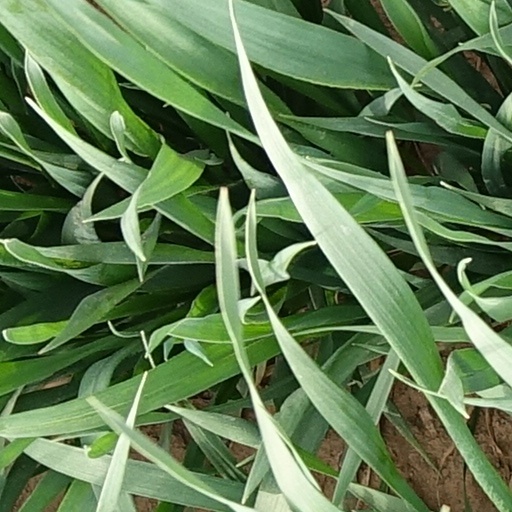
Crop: wheat